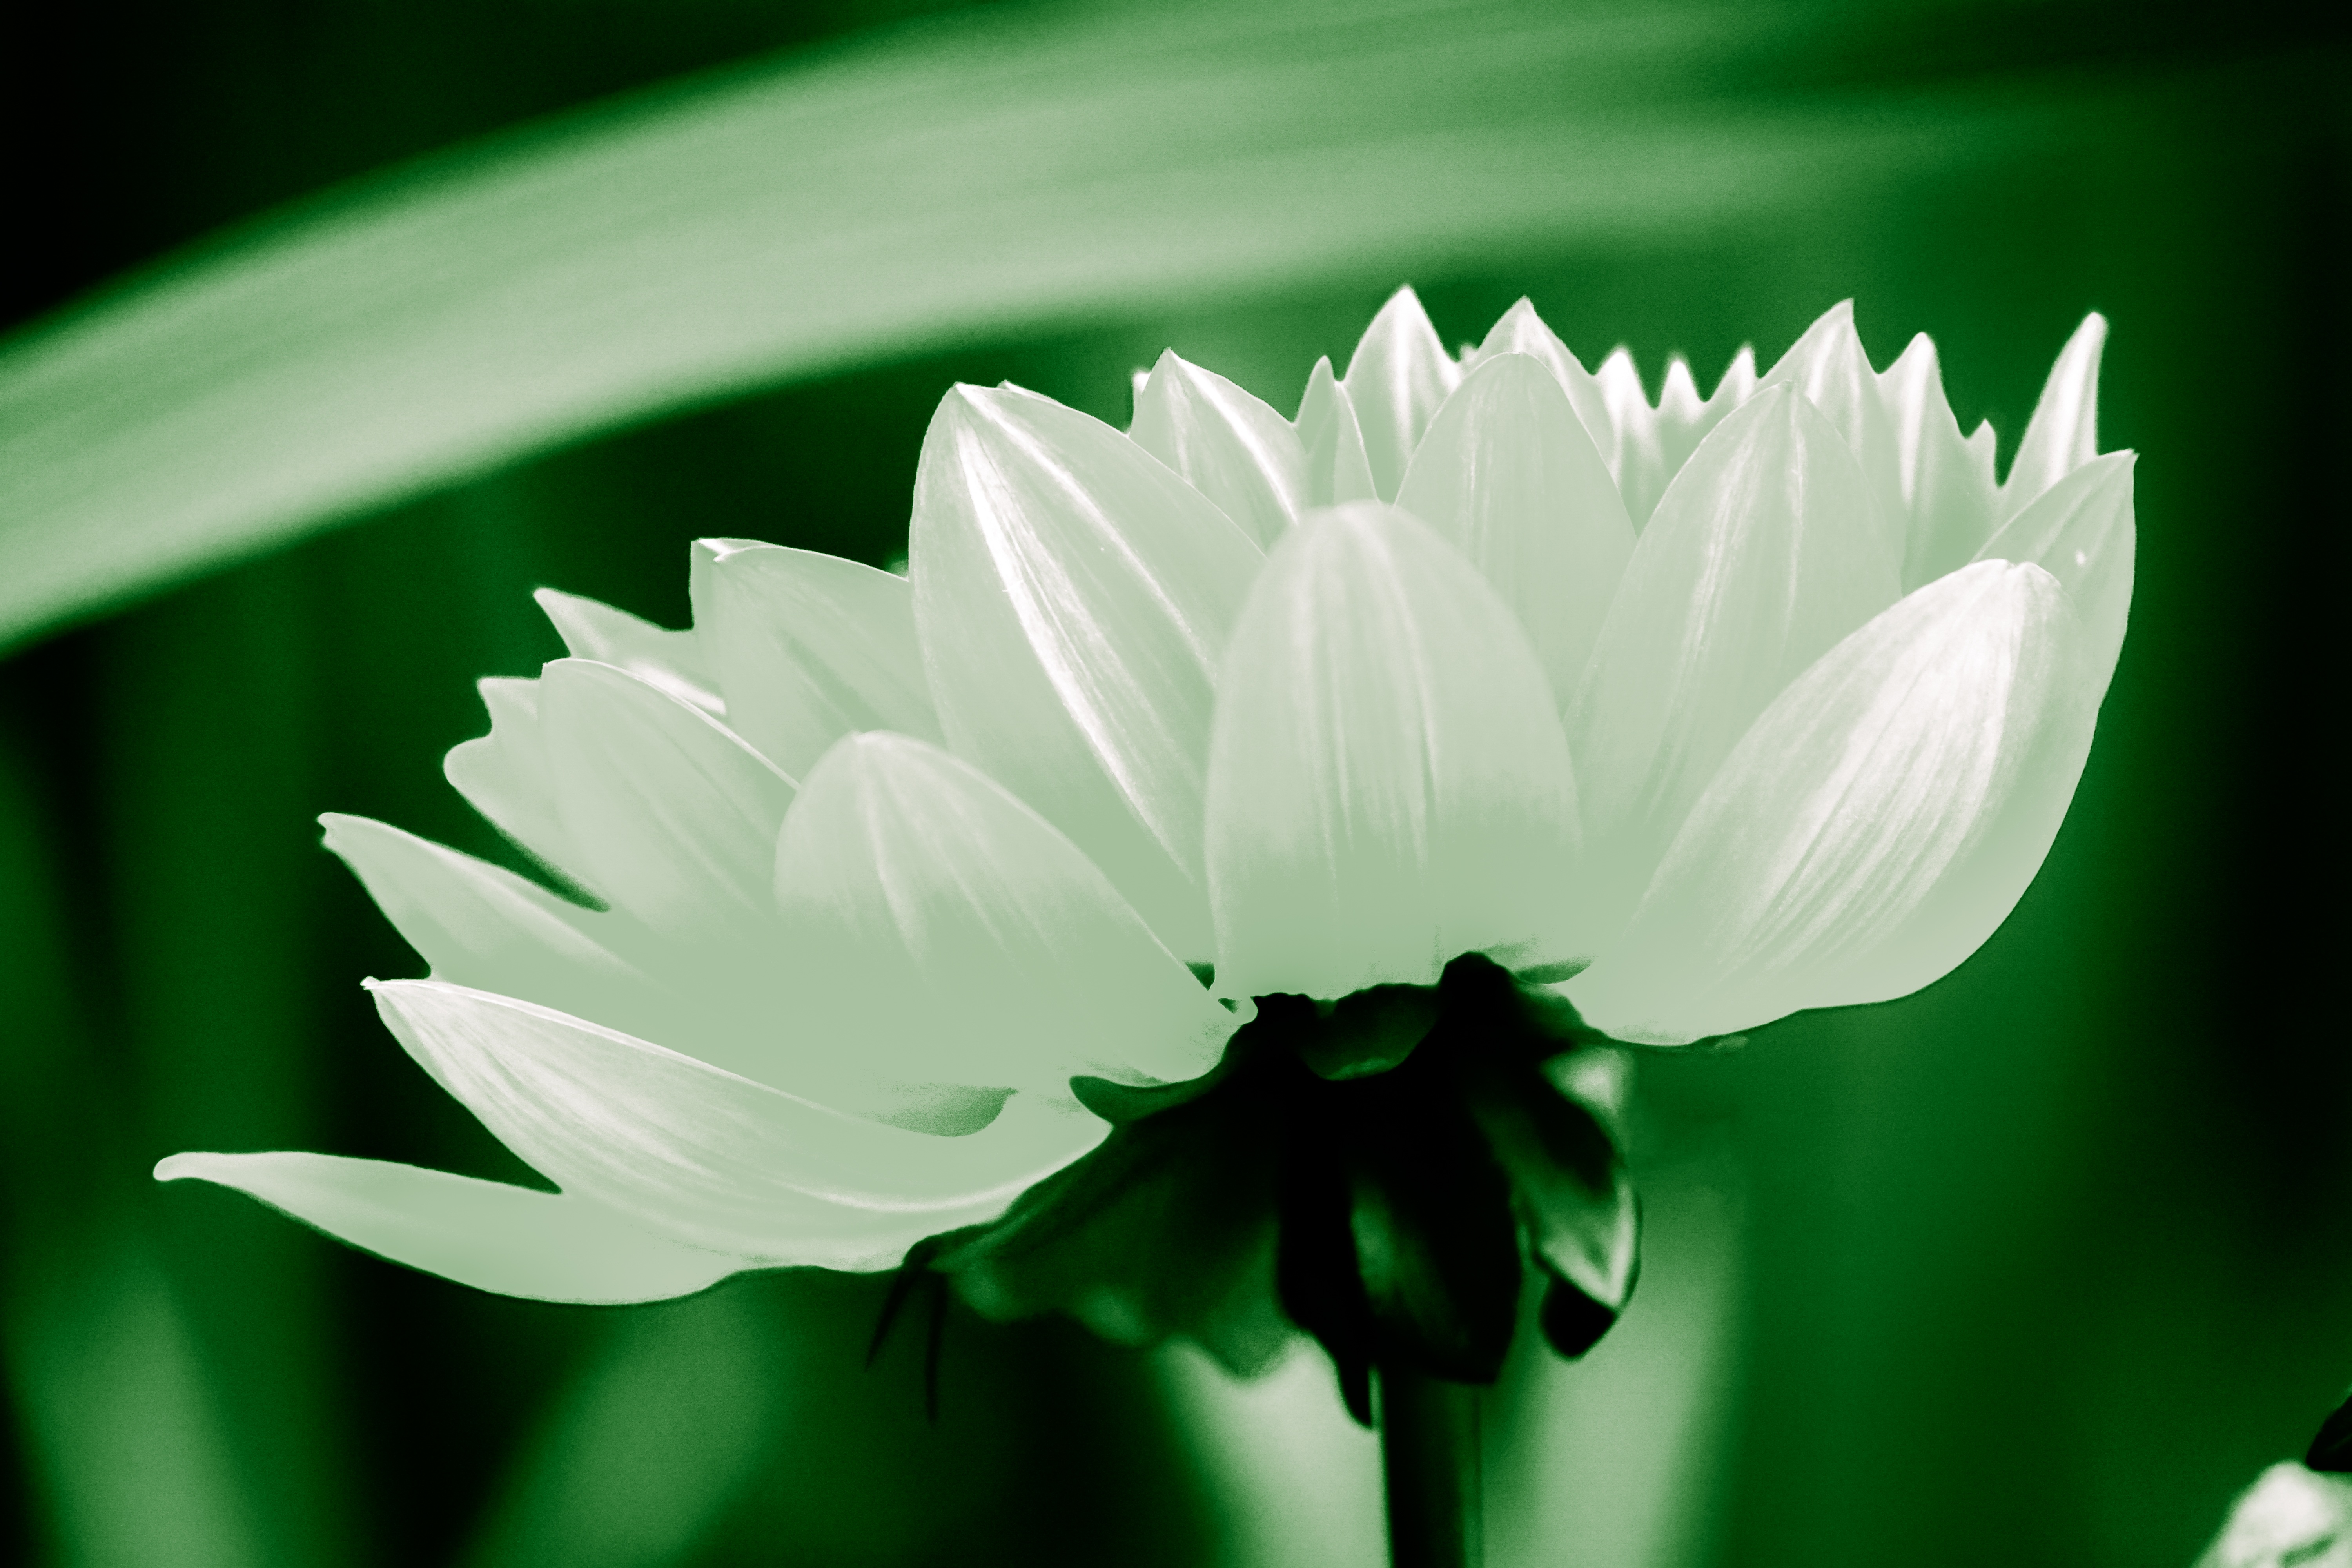
nature, blossom, black and white, plant, white, photography, leaf, flower, petal, bloom, summer, floral, daisy, bouquet, decoration, spring, green, color, natural, fresh, romance, botany, blooming, yellow, garden, monochrome, sacred lotus, aquatic plant, flora, season, freshness, close up, design, bright, lotus, macro photography, flowering plant, daisy family, oxeye daisy, monochrome photography, plant stem, land plant, lotus family